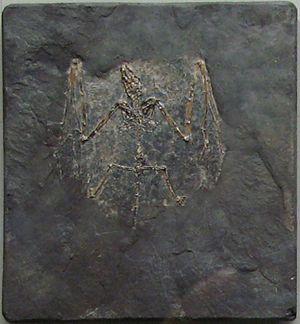
Palaeochiropteryx est un genre éteint de chauves-souris ayant vécu à l'Éocène moyen en Europe. Il contient deux espèces très semblables : Palaeochiropteryx tupaiodon et Palaeochiropteryx spiegeli, trouvés tous deux sur le site de Messel en Allemagne. Ces fossiles sont généralement complets et exceptionnellement bien préservés, conservant même les grandes lignes de leur fourrure, leurs oreilles et leurs membranes alaires.